Robert Jenkin

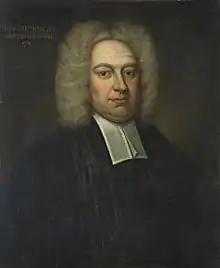
Robert Jenkin

Robert Jenkin (31 January 1656 – 7 April 1727) was an English clergyman, a nonjuror of 1698, later Master of St John's College, Cambridge, Lady Margaret's Professor of Divinity, and opponent of John Locke.